People's Transportation Company

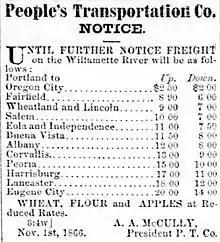
Notice of freight rates, effective Nov. 1, 1866, for the People's Transportation Company.

In 1864, Capt. Joseph Kellogg merged his operations into the company, bringing in the steamer "Senator" which ran between Portland and Oregon City.